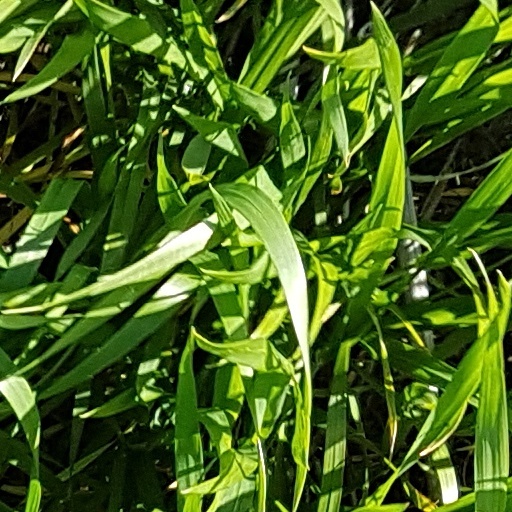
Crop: wheat